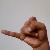
The image shows a hand gesture representing the letter 'J' in Indian Sign Language.